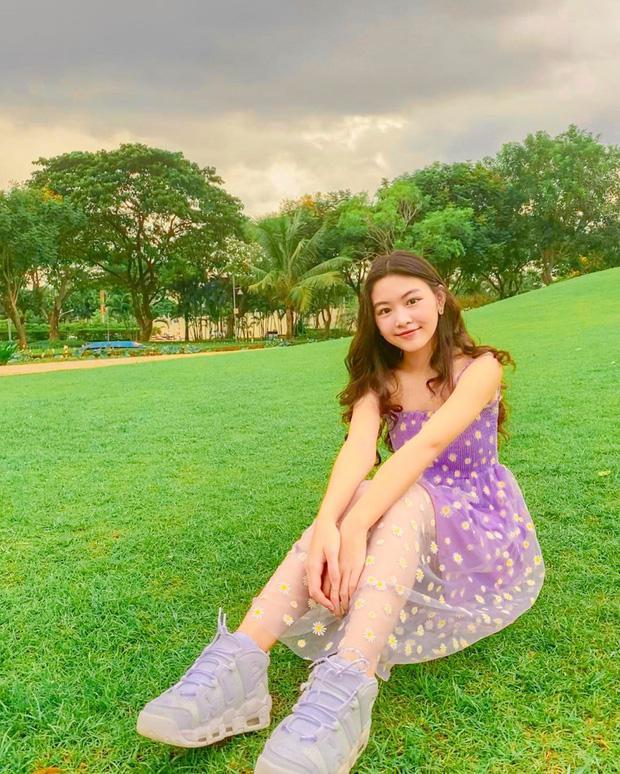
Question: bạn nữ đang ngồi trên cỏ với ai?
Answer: bạn nữ đang ngồi một mình